Shanmughanathar Temple, Kunnakudi

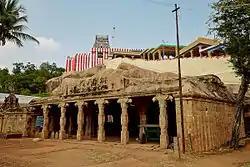
Image of the temple atop the hill

Kunnakudi Shanmughanathar temple (also called Kunnakudi Temple or Kunnakudi Murugan Temple) in Kundrakudi, a village in the outskirts of Karaikudi in Sivaganga district in the South Indian state of Tamil Nadu, is dedicated to the Hindu god Murugan. Constructed in the Hindu style of architecture, the temple is located in the Tirupattur - Karaikudi Road, around from Karaikudi. There are three caves located on the western side of the lower rock, that has rock-cut shrines from the Pandyan Empire from the 8th century. The caves have the earliest sculptural representation of Dvarapalas, the guardian deities, for any South Indian temple.